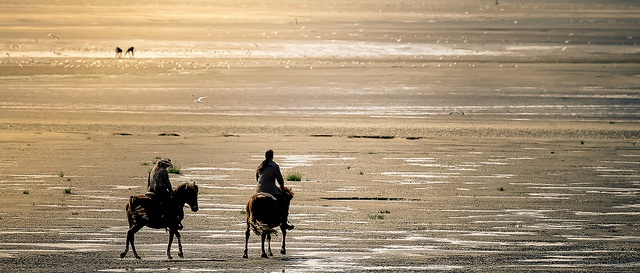
Two people on horses trot along a sandy beach.
Two horses and riders walking out on a low tide beach
A couple of horses that are standing in the sand.
A couple of people riding on the backs of horses near the ocean.
Two riders on horseback walking along a beach.